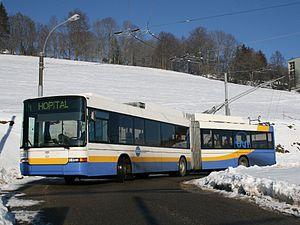
Le Swisstrolley est une famille de trolleybus articulés à plancher bas de l'entreprise suisse Carrosserie Hess. Ils sont construits depuis 1989. On en distingue aujourd'hui quatre générations.
Les trolleybus de La Chaux-de-Fonds faisaient partie du réseau de transports en commun à La Chaux-de-Fonds, dans le canton de Neuchâtel, en Suisse.